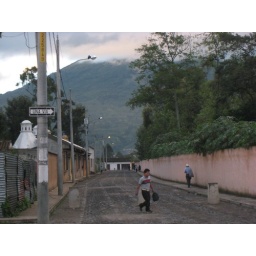
The view from the street in front of our house